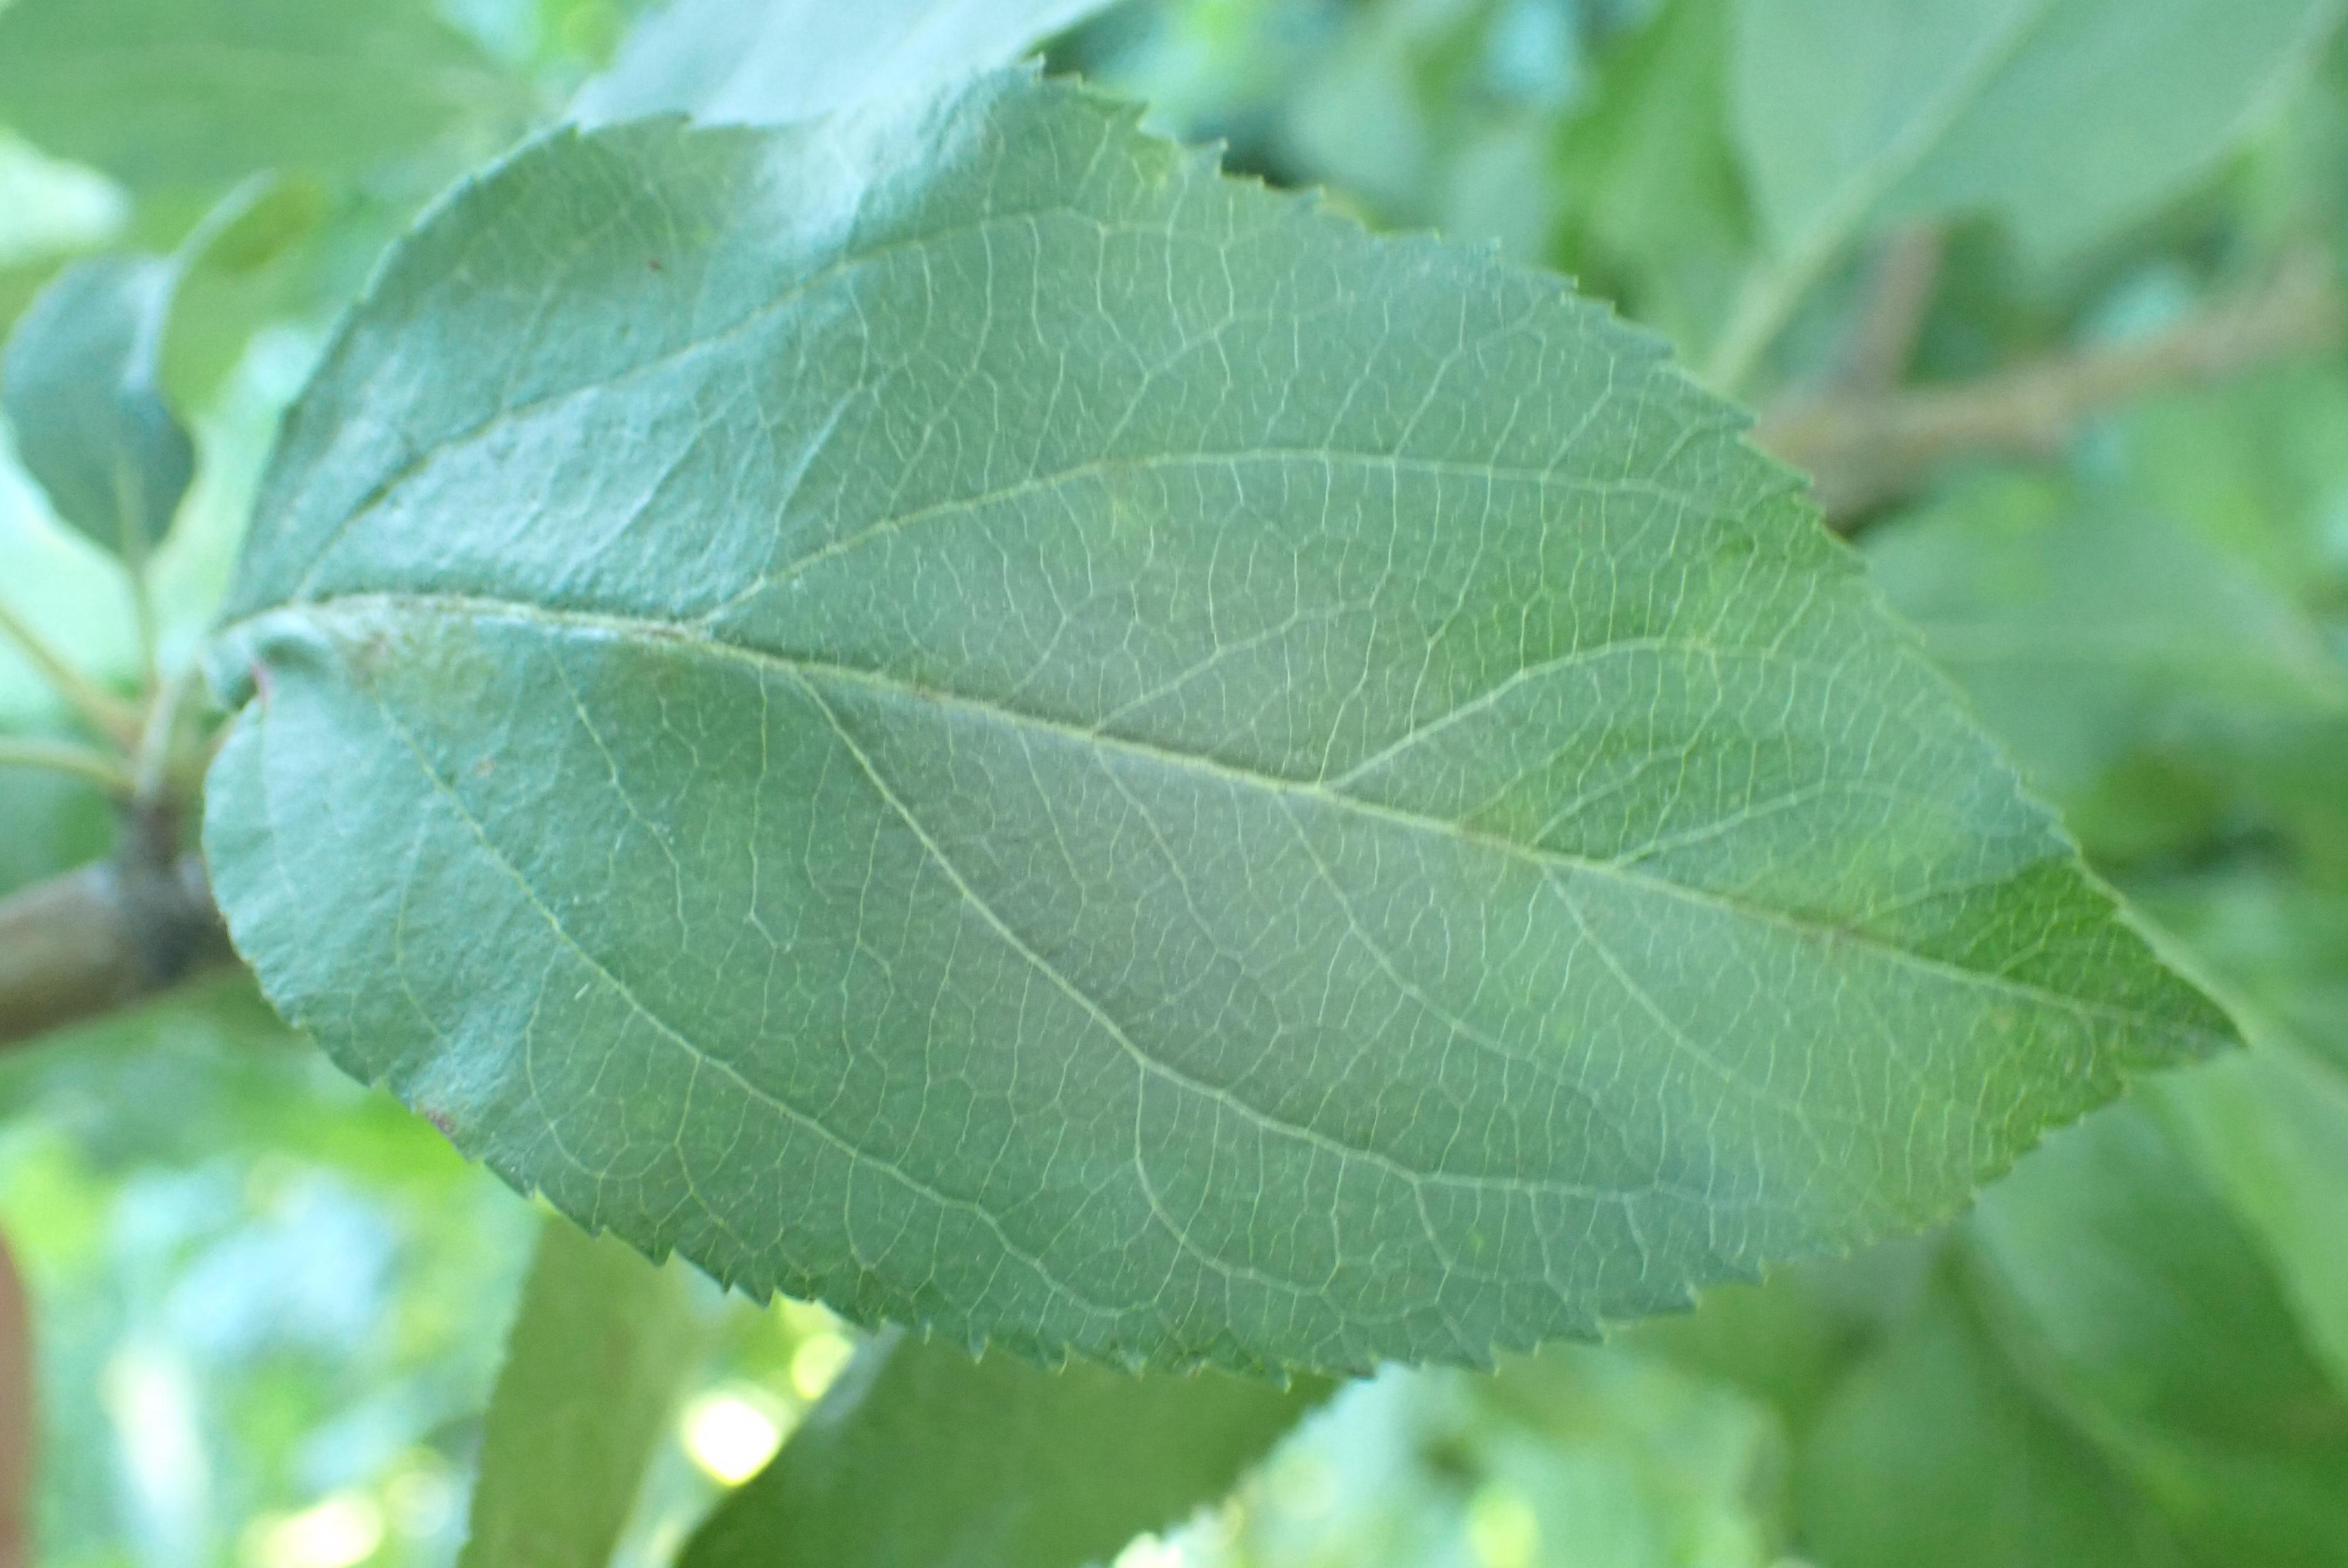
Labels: scab